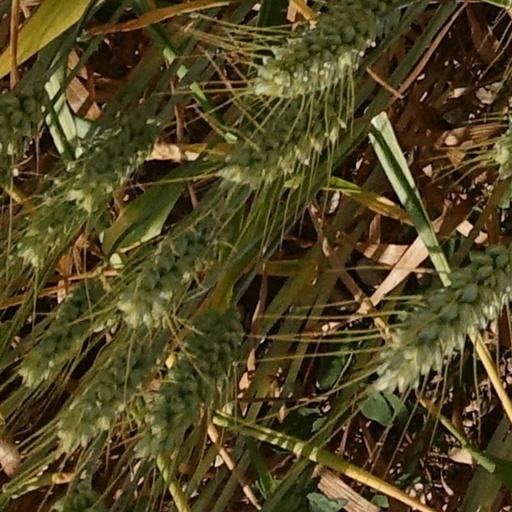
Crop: wheat